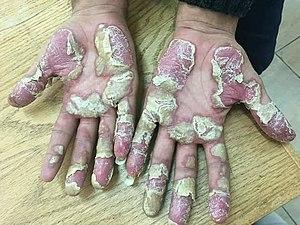
Le psoriasis présente une grande diversité de phénotypes car il résulte d'une combinaison multifactorielle complexe et variée entre des mécanismes immunologiques, un profil polygénique et des anomalies cellulaires de la peau Cette dermatose évolue de façon chronique avec des poussées entrecoupées de périodes de rémissions de durées variables (parfois à vie). L'intensité des poussées et des rémissions varie selon de nombreux facteurs (exposition solaire, stress, peau agressée, etc.). Les zones blanchies ne laissent pas de cicatrices et ne le sont qu'en apparence. En réalité elles conservent un terreau pathologique. Il peut également ne jamais y avoir de rémission (sans traitements médicamenteux)